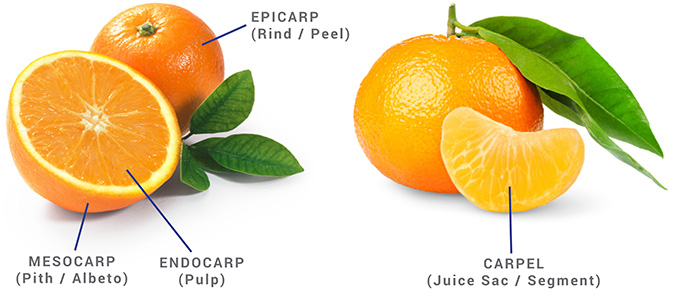
Label: Orange